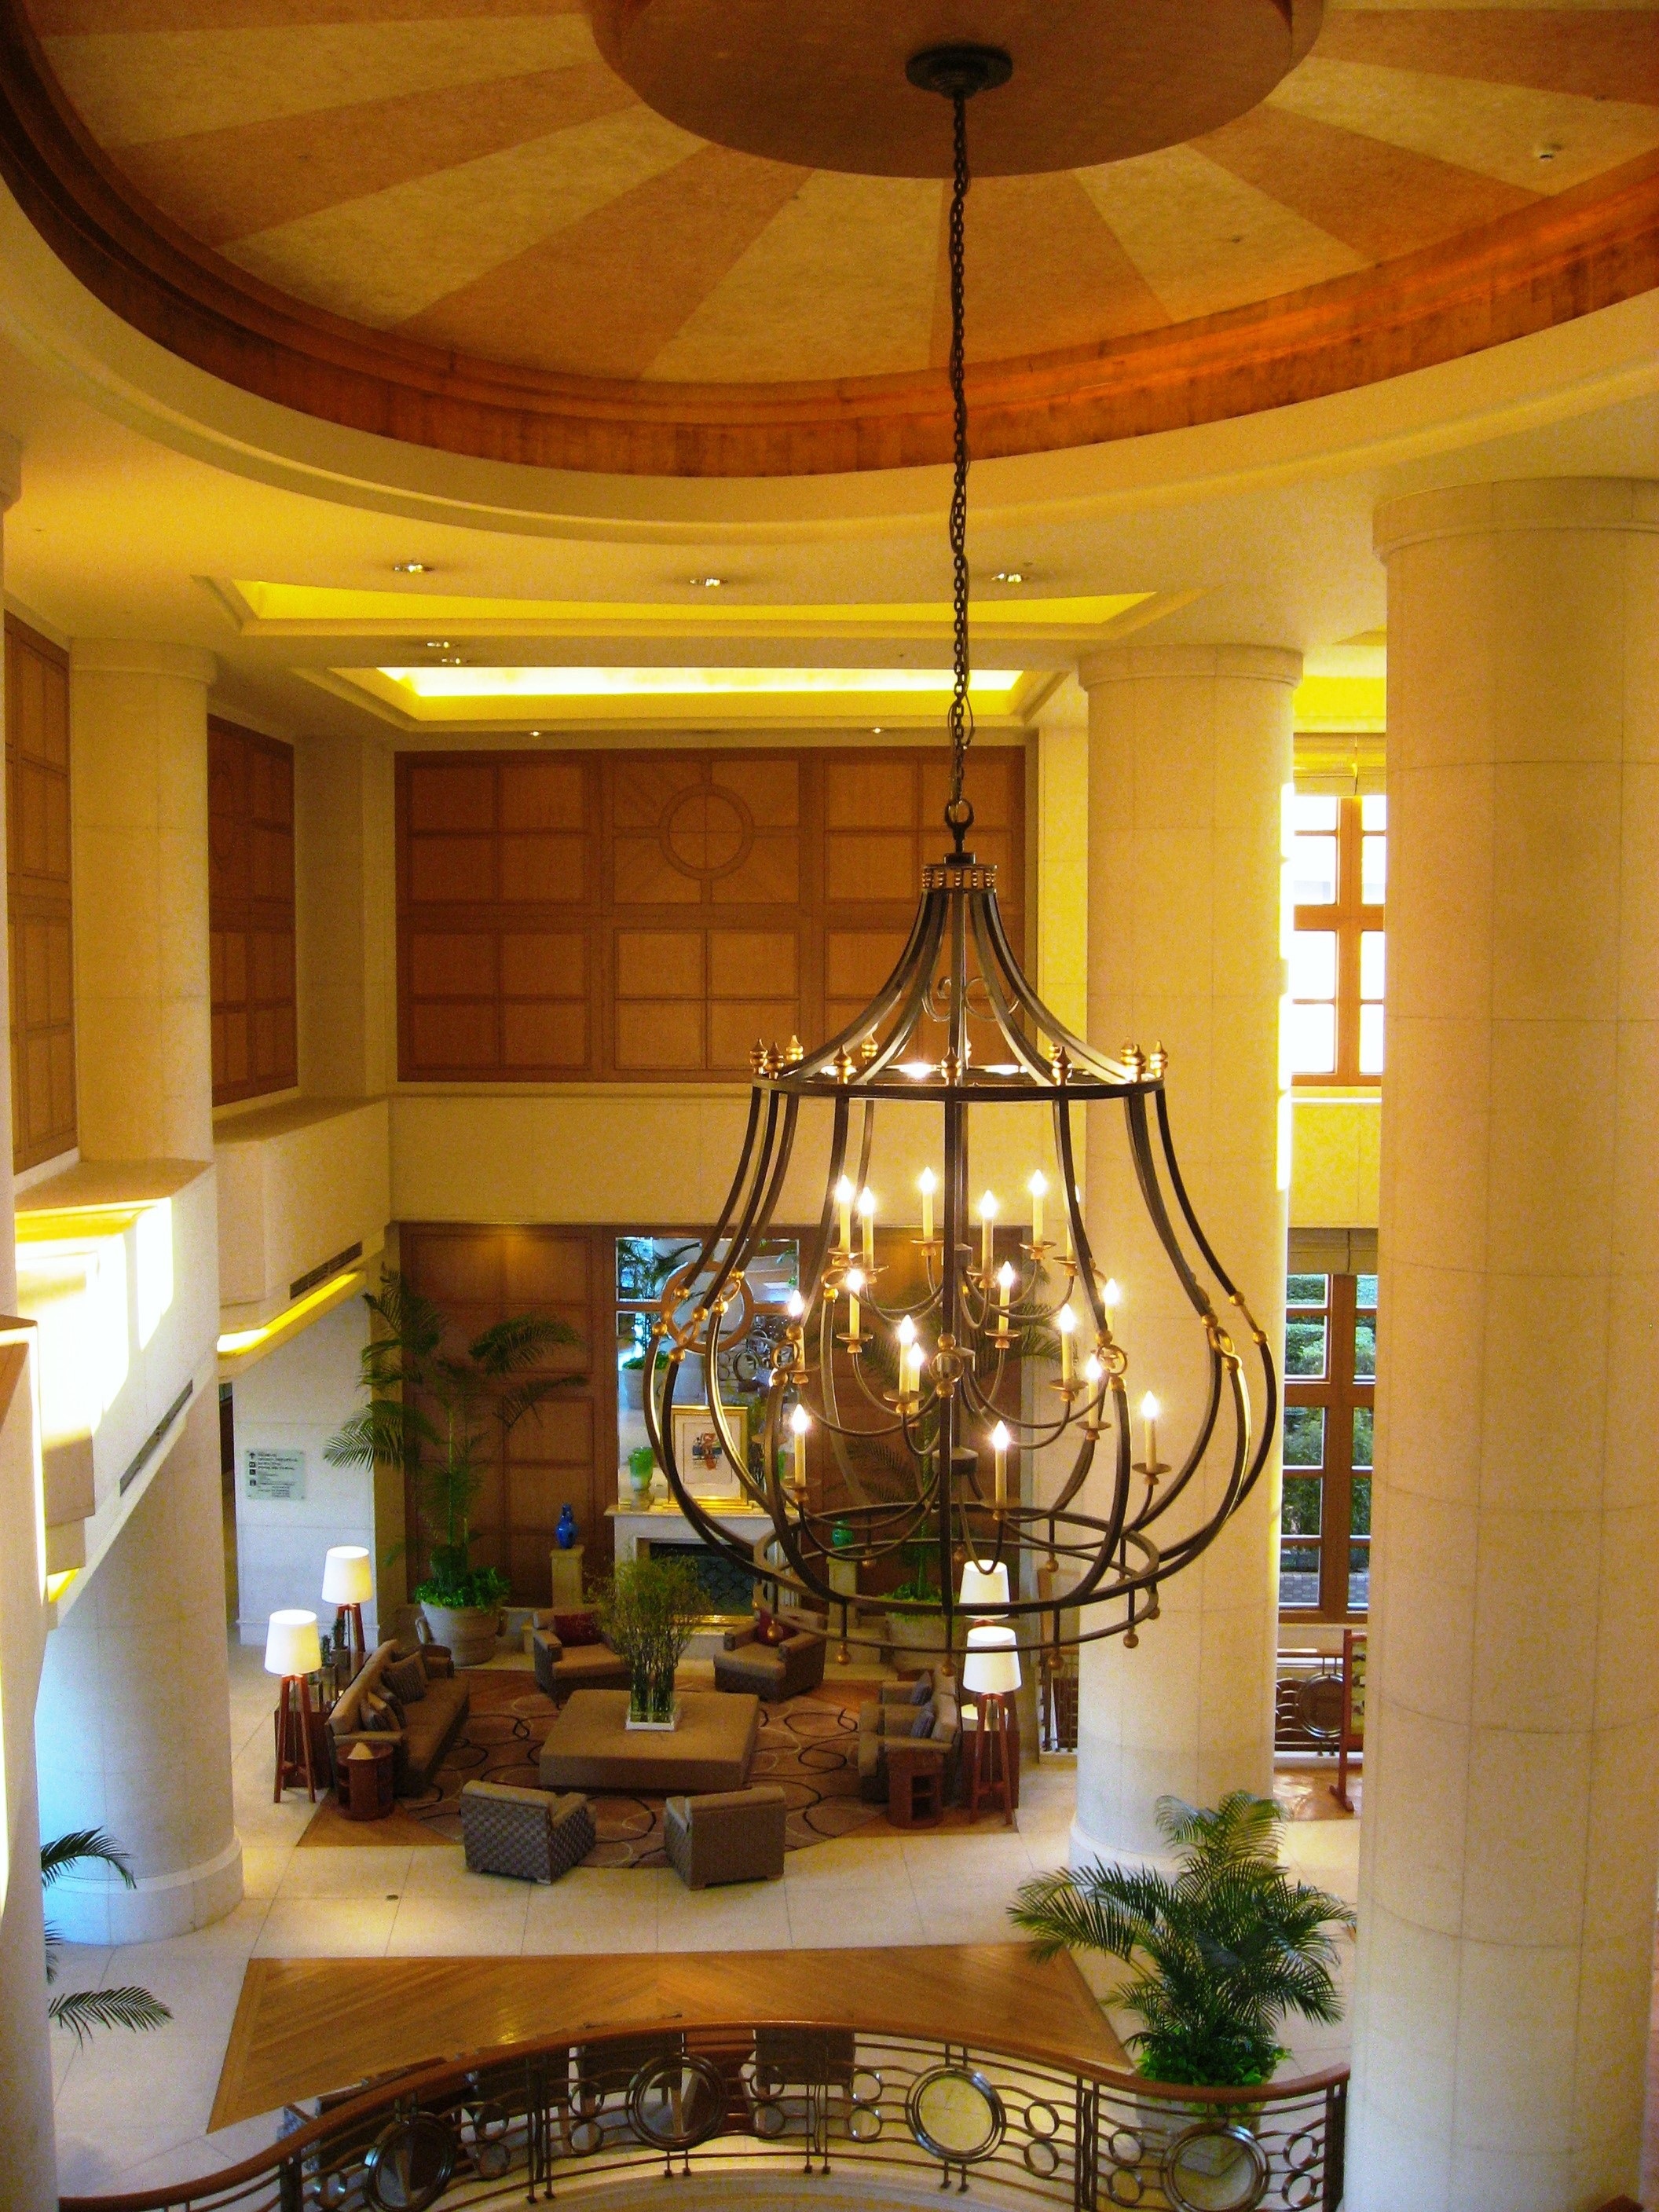
mansion, house, window, glass, home, ceiling, living room, room, japan, lighting, interior design, design, tokyo, hotel, front, chandelier, estate, lobby, odaiba, dining room, blow by, japan airlines